Mingan Archipelago

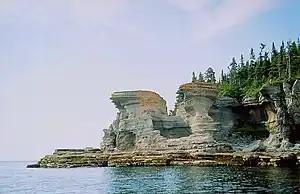
Mingan Archipelago National Park

The Mingan Archipelago is an archipelago located east of Quebec, Canada. It consists of a chain of about 40 islands.